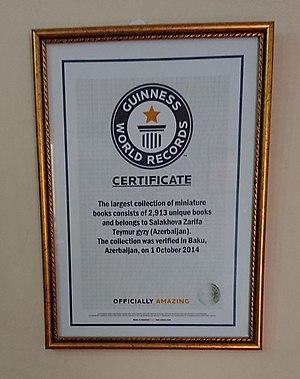
Le musée du livre miniature de Bakou est un musée privé consacré aux livres miniatures et situé dans la vieille ville » de Bakou.